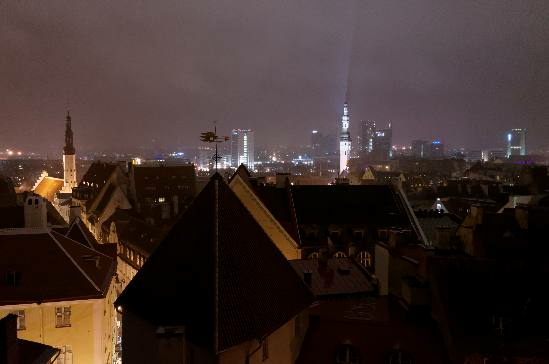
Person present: No